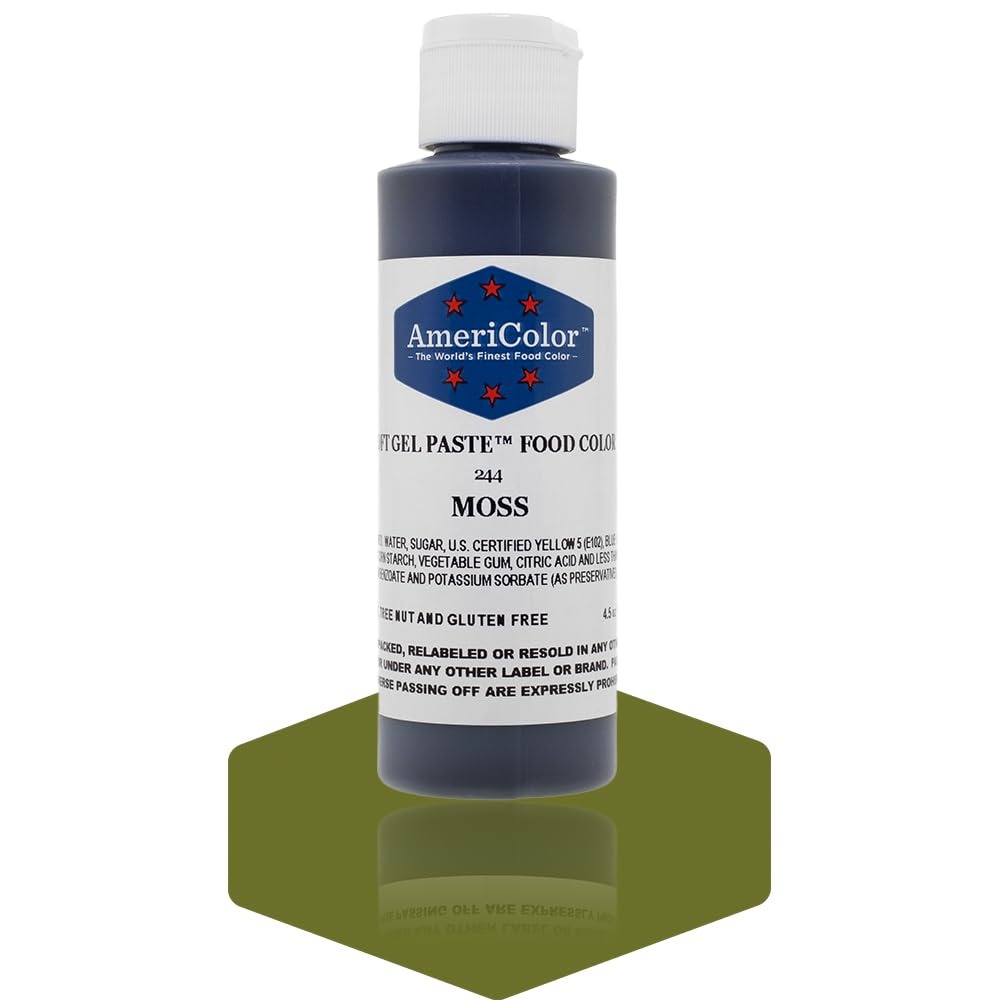
Item Name: Americolor Soft Gel Paste Food Color, Moss, 4.5 Ounce Bottle
Bullet Point 1: Includes 1 4.5oz Bottle Of Moss Food Color
Bullet Point 2: Each Color Is Made ToMeet and Exceed All Decorating Needs!
Bullet Point 3: The Base Ingredients Allow The Color To Disperse Immediately So You Actually Use Less Color. AmeriColor Signature Squeeze Bottle With Flip-Top Cap.
Bullet Point 4: It Has Coloring Strength Superior To Any Other Food Color; It Will Not Separate Or Weep And Does Not Harden
Bullet Point 5: Certified Kosher And Made In The U.S.A.
Product Description: These highly concentrated soft gel food colors are formulated with the necessary die concentration levels needed to achieve the most vibrant and brilliant shades. Soft Gel Paste colors have a viscosity that offers the convenience of a pourable gel, making it easier to measure amounts or duplicate shades. Only a small amount is needed to tint icing, fondant, marzipan, gum paste, or dough without affecting the consistency and it will not break down buttercream or non-dairy icings like liquid colors. Size: ¾ oz each bottle Product Made In The United States
Value: 4.5
Unit: Ounce

Price: 10.75